Religio licita

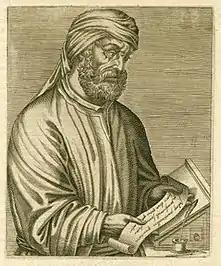
Quintus Florens Tertullianus (Tertullian)

Religio licita ("permitted religion", also translated as "approved religion") is a phrase used in the "Apologeticum" of Tertullian to describe the legal toleration of Christians. It was not an official term in Roman law.